Camino de Santiago

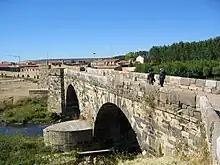
Roman bridge with 19 arches over the river Órbigo. The bridge has been integrated into the modern Camino Francés.

The main pilgrimage route to Santiago follows an earlier Roman trade route, which continues to the Atlantic coast of Galicia, ending at Cape Finisterre. Although it is known today that Cape Finisterre, Spain's westernmost point, is not the westernmost point of Europe (Cabo da Roca in Portugal is farther west), the fact that the Romans called it "Finisterrae" (literally the "end of the world" or "Land's End" in Latin) indicates that they viewed it as such. At night, the Milky Way overhead seems to point the way, so the route acquired the nickname "Voie lactée" – the Milky Way in French.